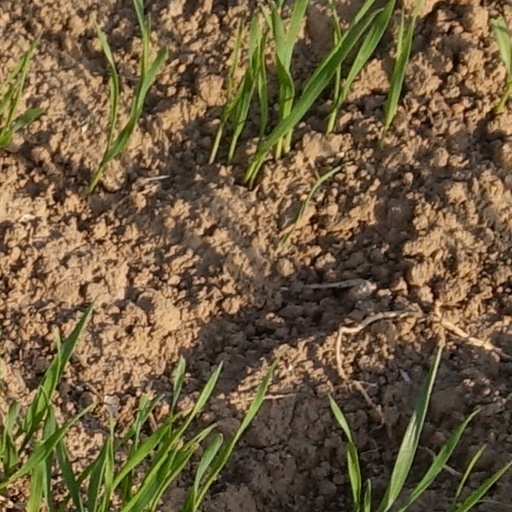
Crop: wheat